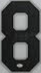
Number: 8